New Zealand land confiscations

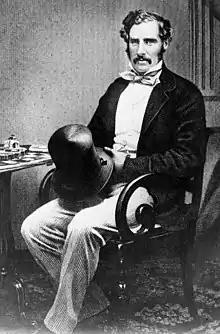
Sir George Grey

Since the outbreak of the First Taranaki War at Waitara in March 1860, the New Zealand Government had been engaged in armed conflict with Māori who refused to sell their land for colonial settlement or surrender the "undisturbed possession of their lands and estates" the 1840 Treaty of Waitangi had promised them. By mid-1863 the costs of fighting the war were continuing to mount – in 1861–62 the colonial defence vote was £8031, while the British Government spent about £400,000 – and the government still found itself unable to quash Māori resistance.